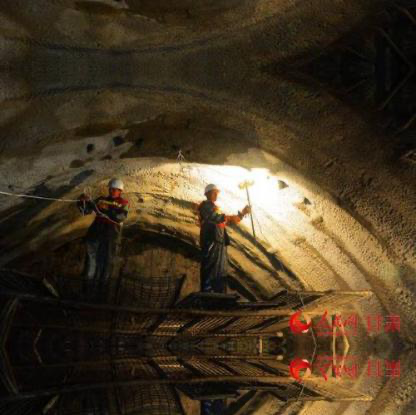
Objects in the image:
label: helmet
label: helmet